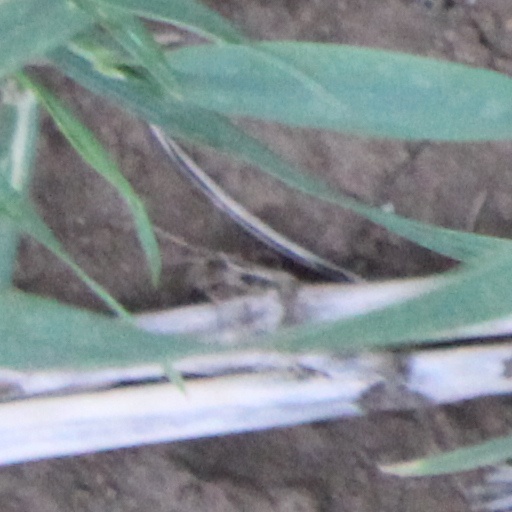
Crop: wheat